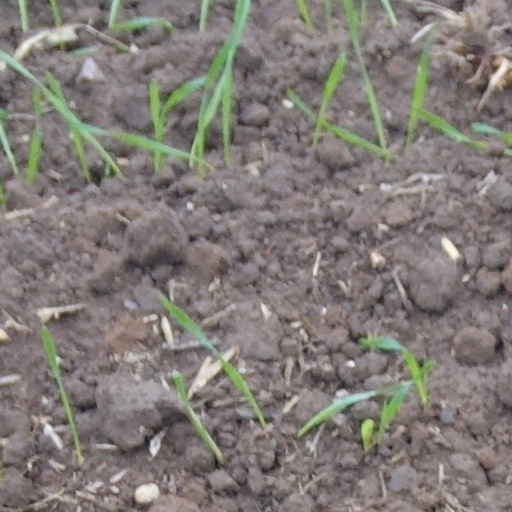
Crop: wheat